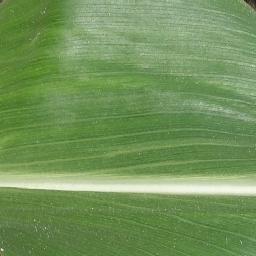
Label: Corn___healthy